Salvino Salvini

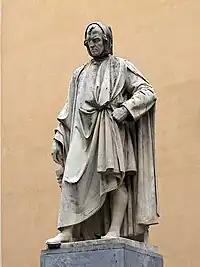
Monument to the sculptor, Nicola Pisano

He was born to a family of modest origin. His father wanted him to receive a classical education but, at the age of twelve, he was inspired to pursue a career in art when he saw a statue by . Two years later, he was able to attend free drawing classes offered by a local artist and created his first clay busts.